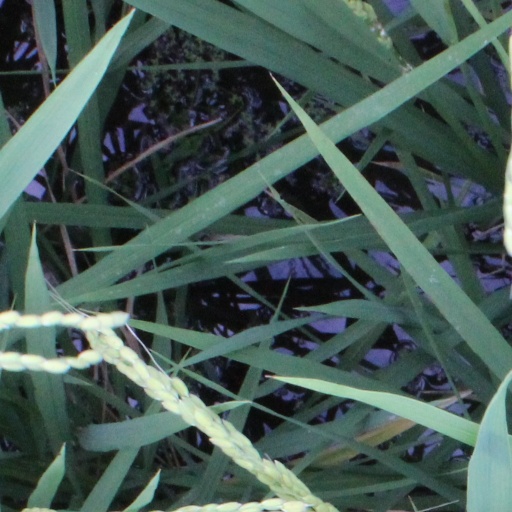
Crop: rice